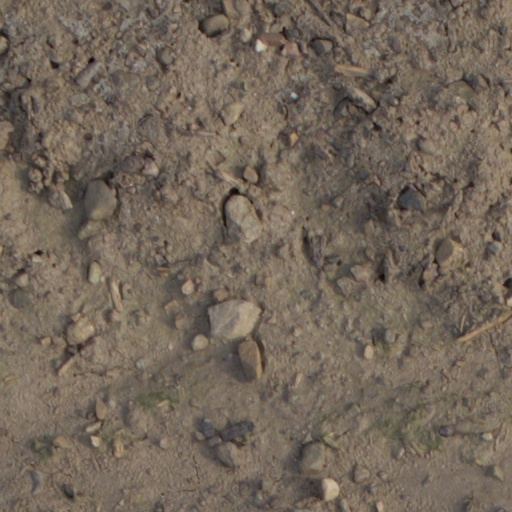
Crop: wheat